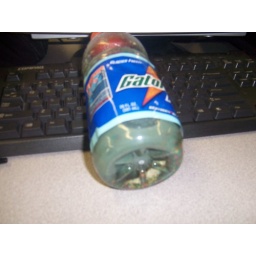
Delicious water + fruit loops at school in drafting.